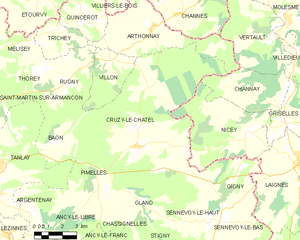
Carte des communes françaises Cruzy-le-Châtel